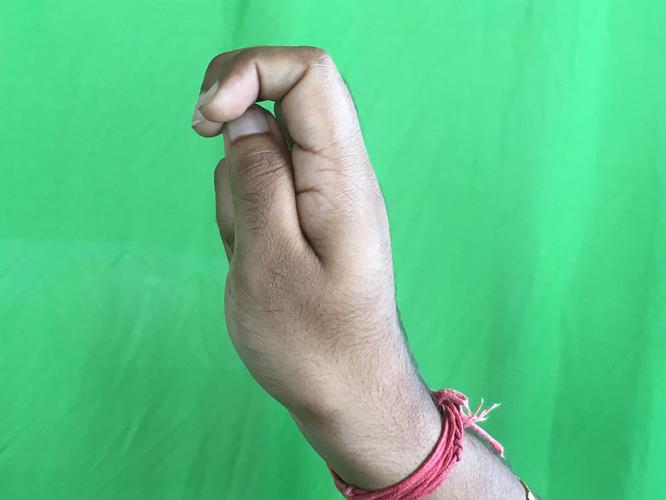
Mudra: Katakamukha_2
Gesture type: single_hand